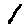
Label: 1